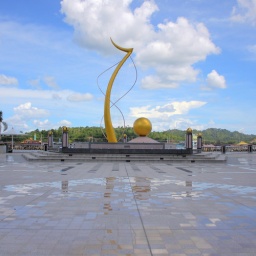
The monument built to commemorate the Sultan's 60th Birthday beside Brunei River. Across the river is the famed Water Village of Brunei